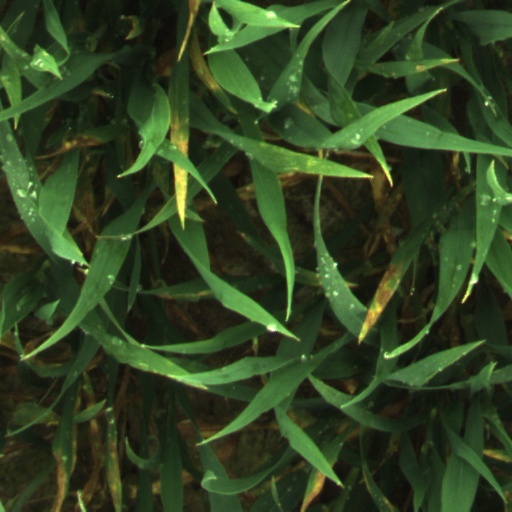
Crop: wheat